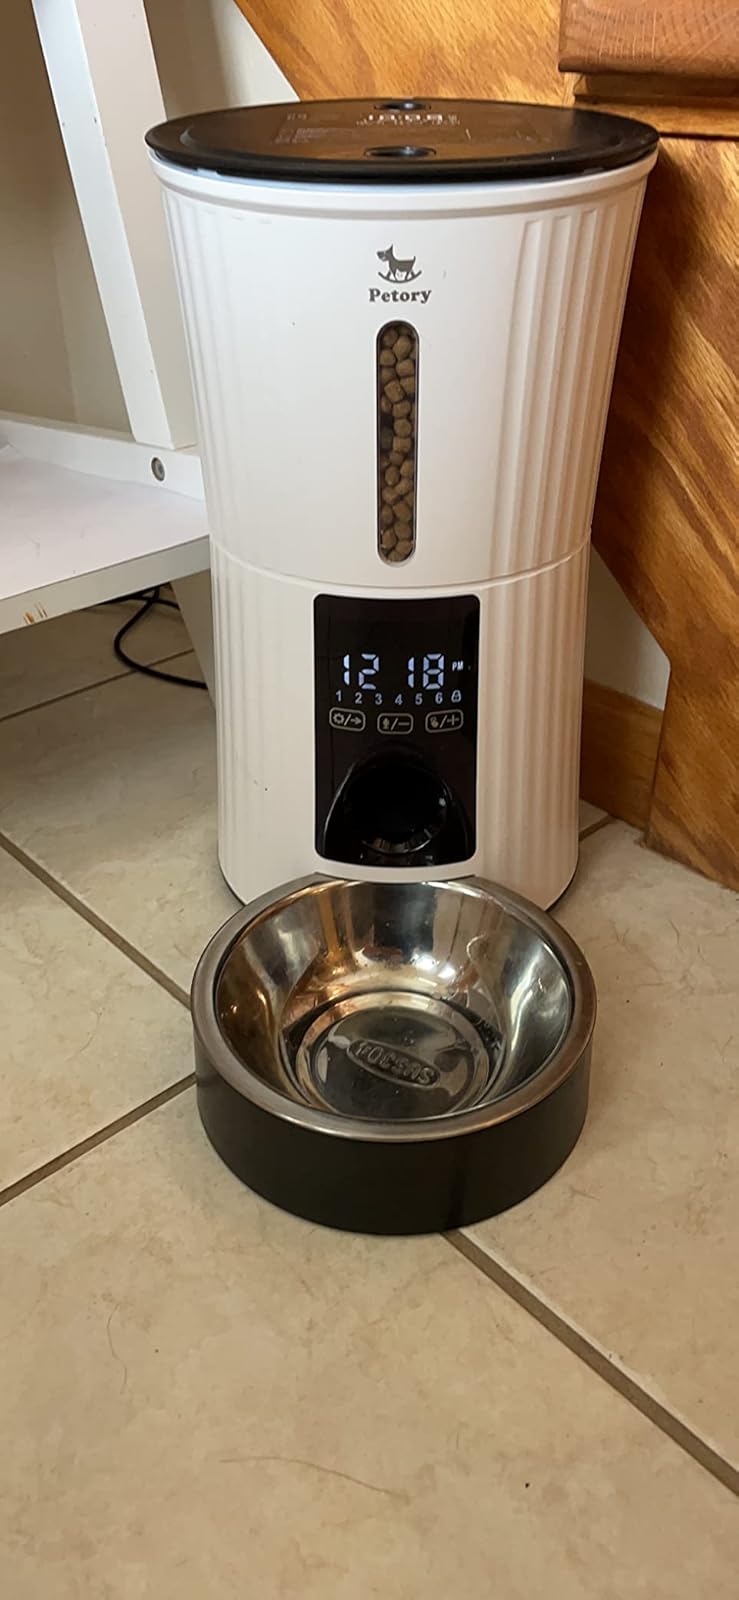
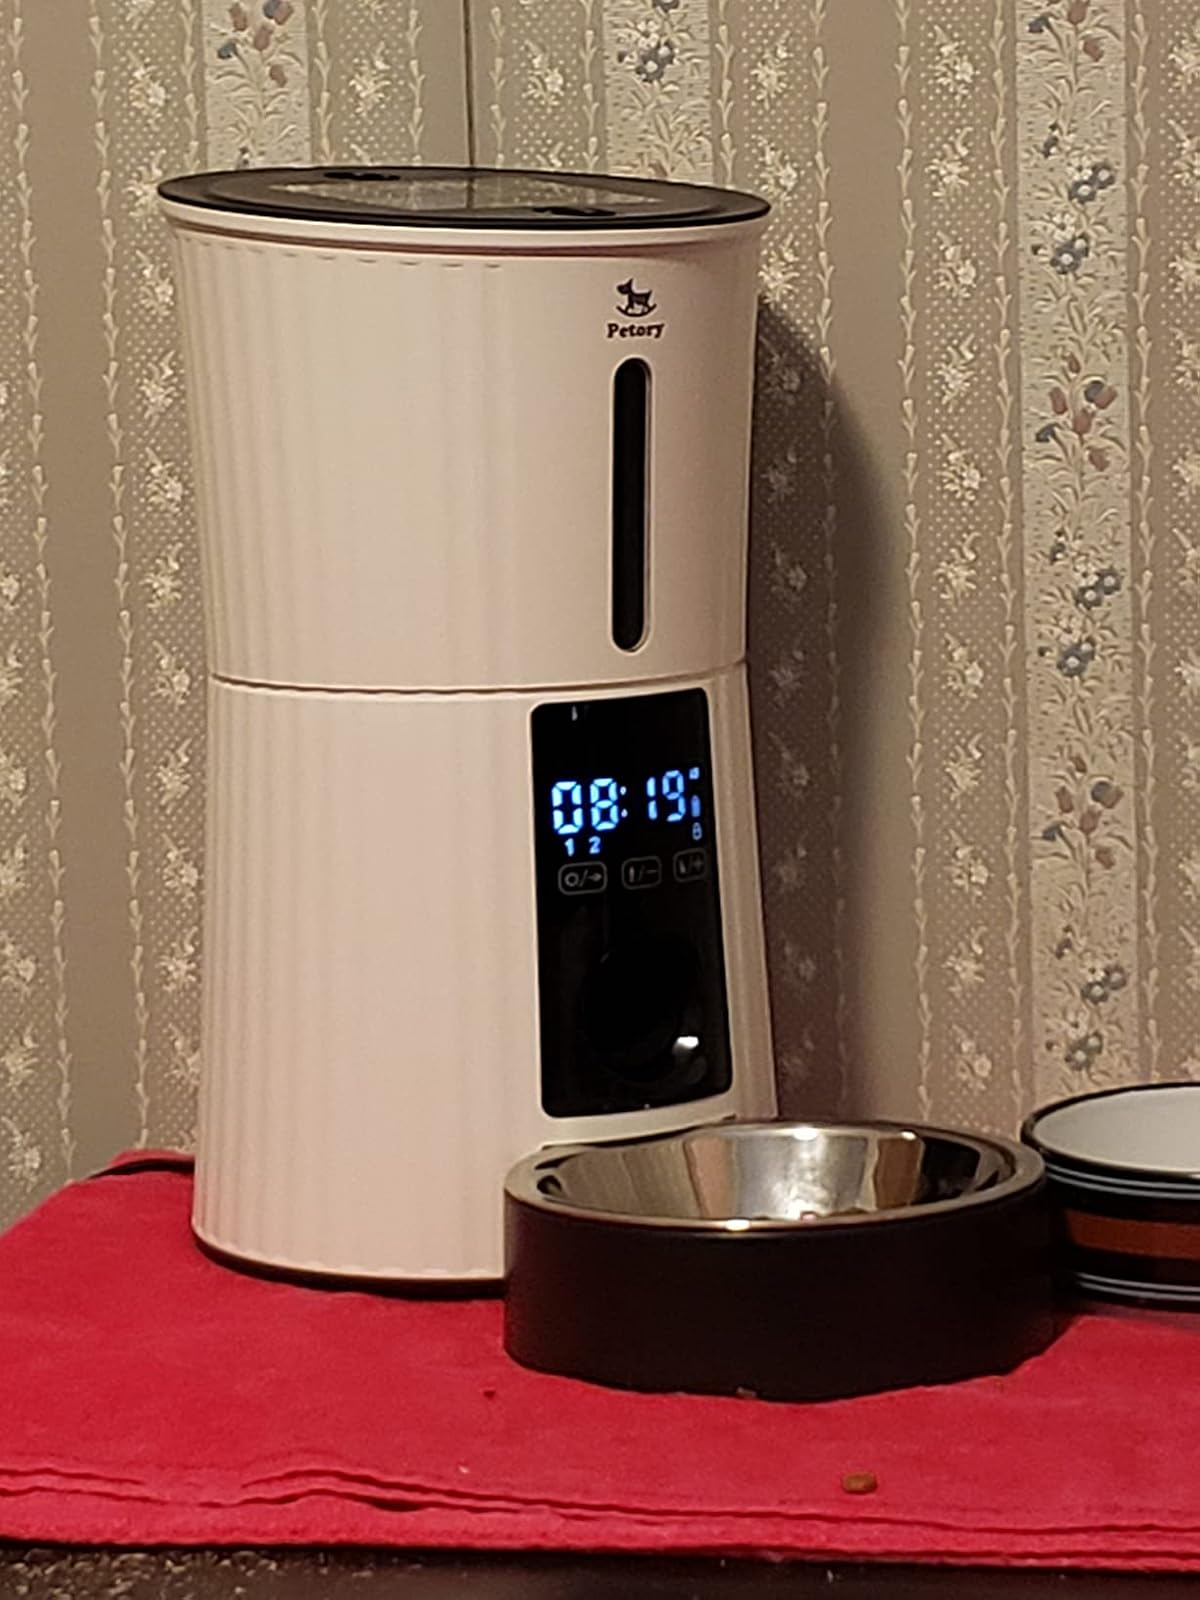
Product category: items_feeder
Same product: yes